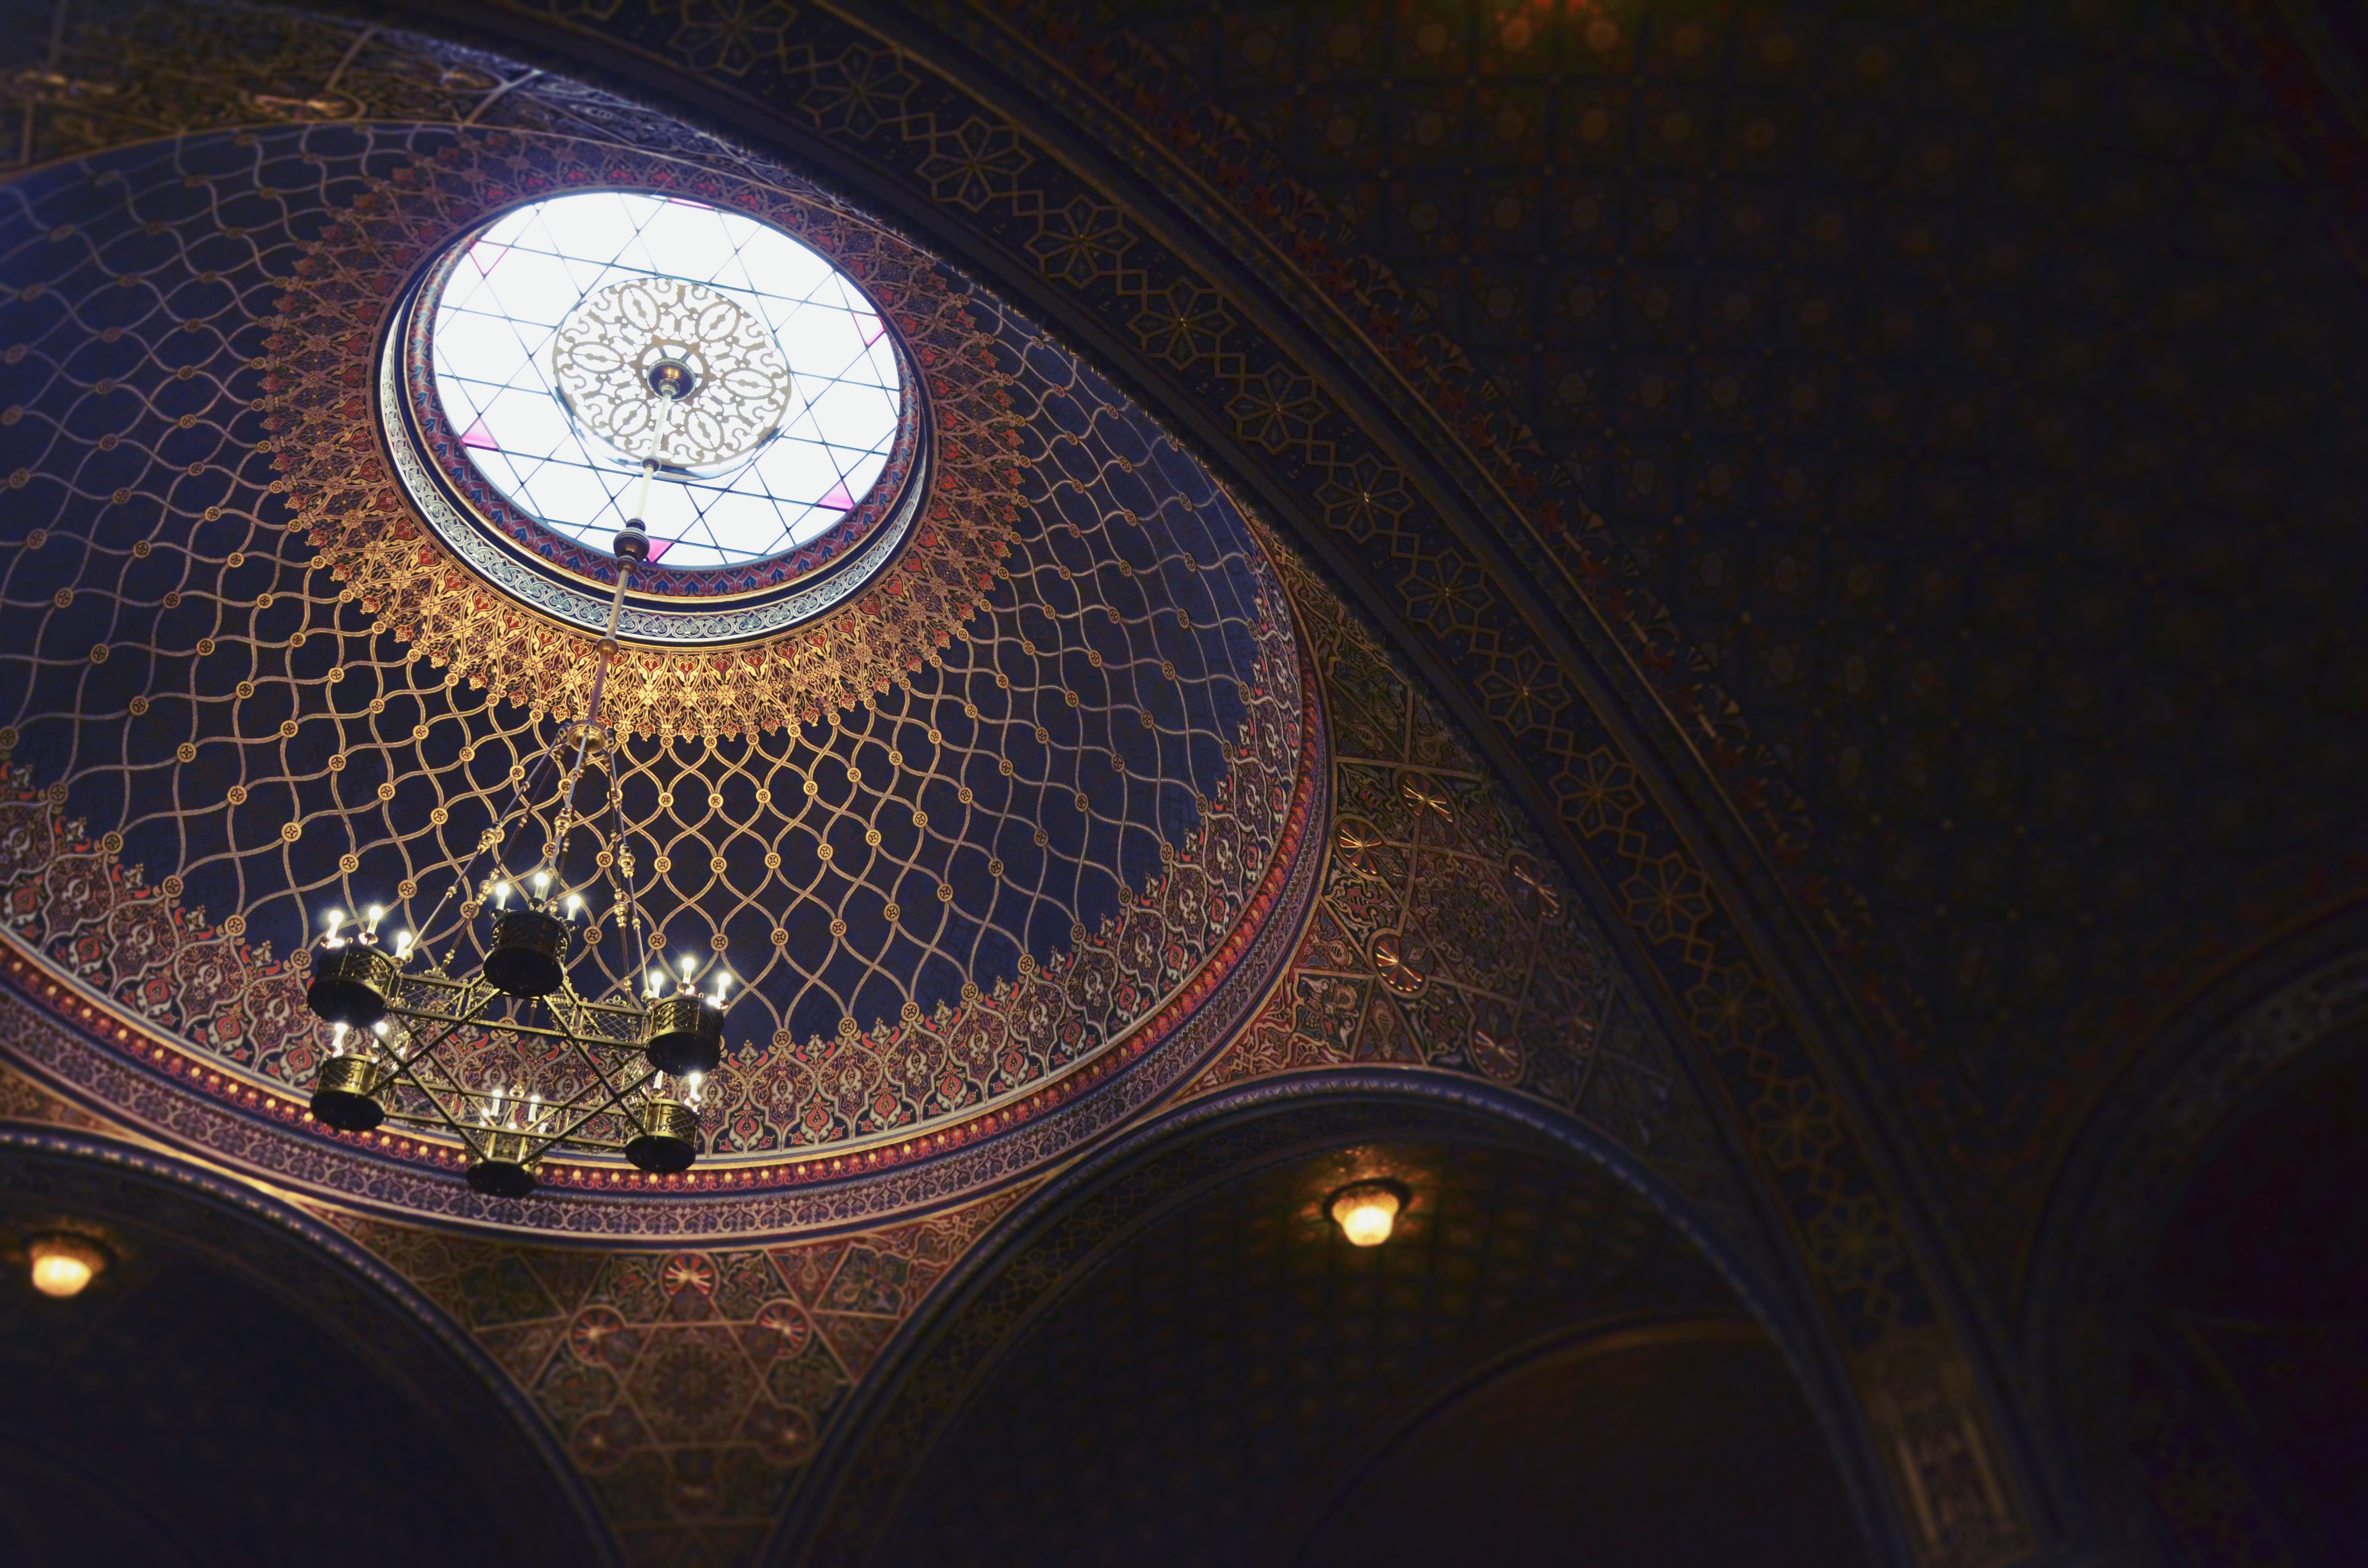
light, night, ceiling, darkness, lighting, circle, symmetry, dome, shape